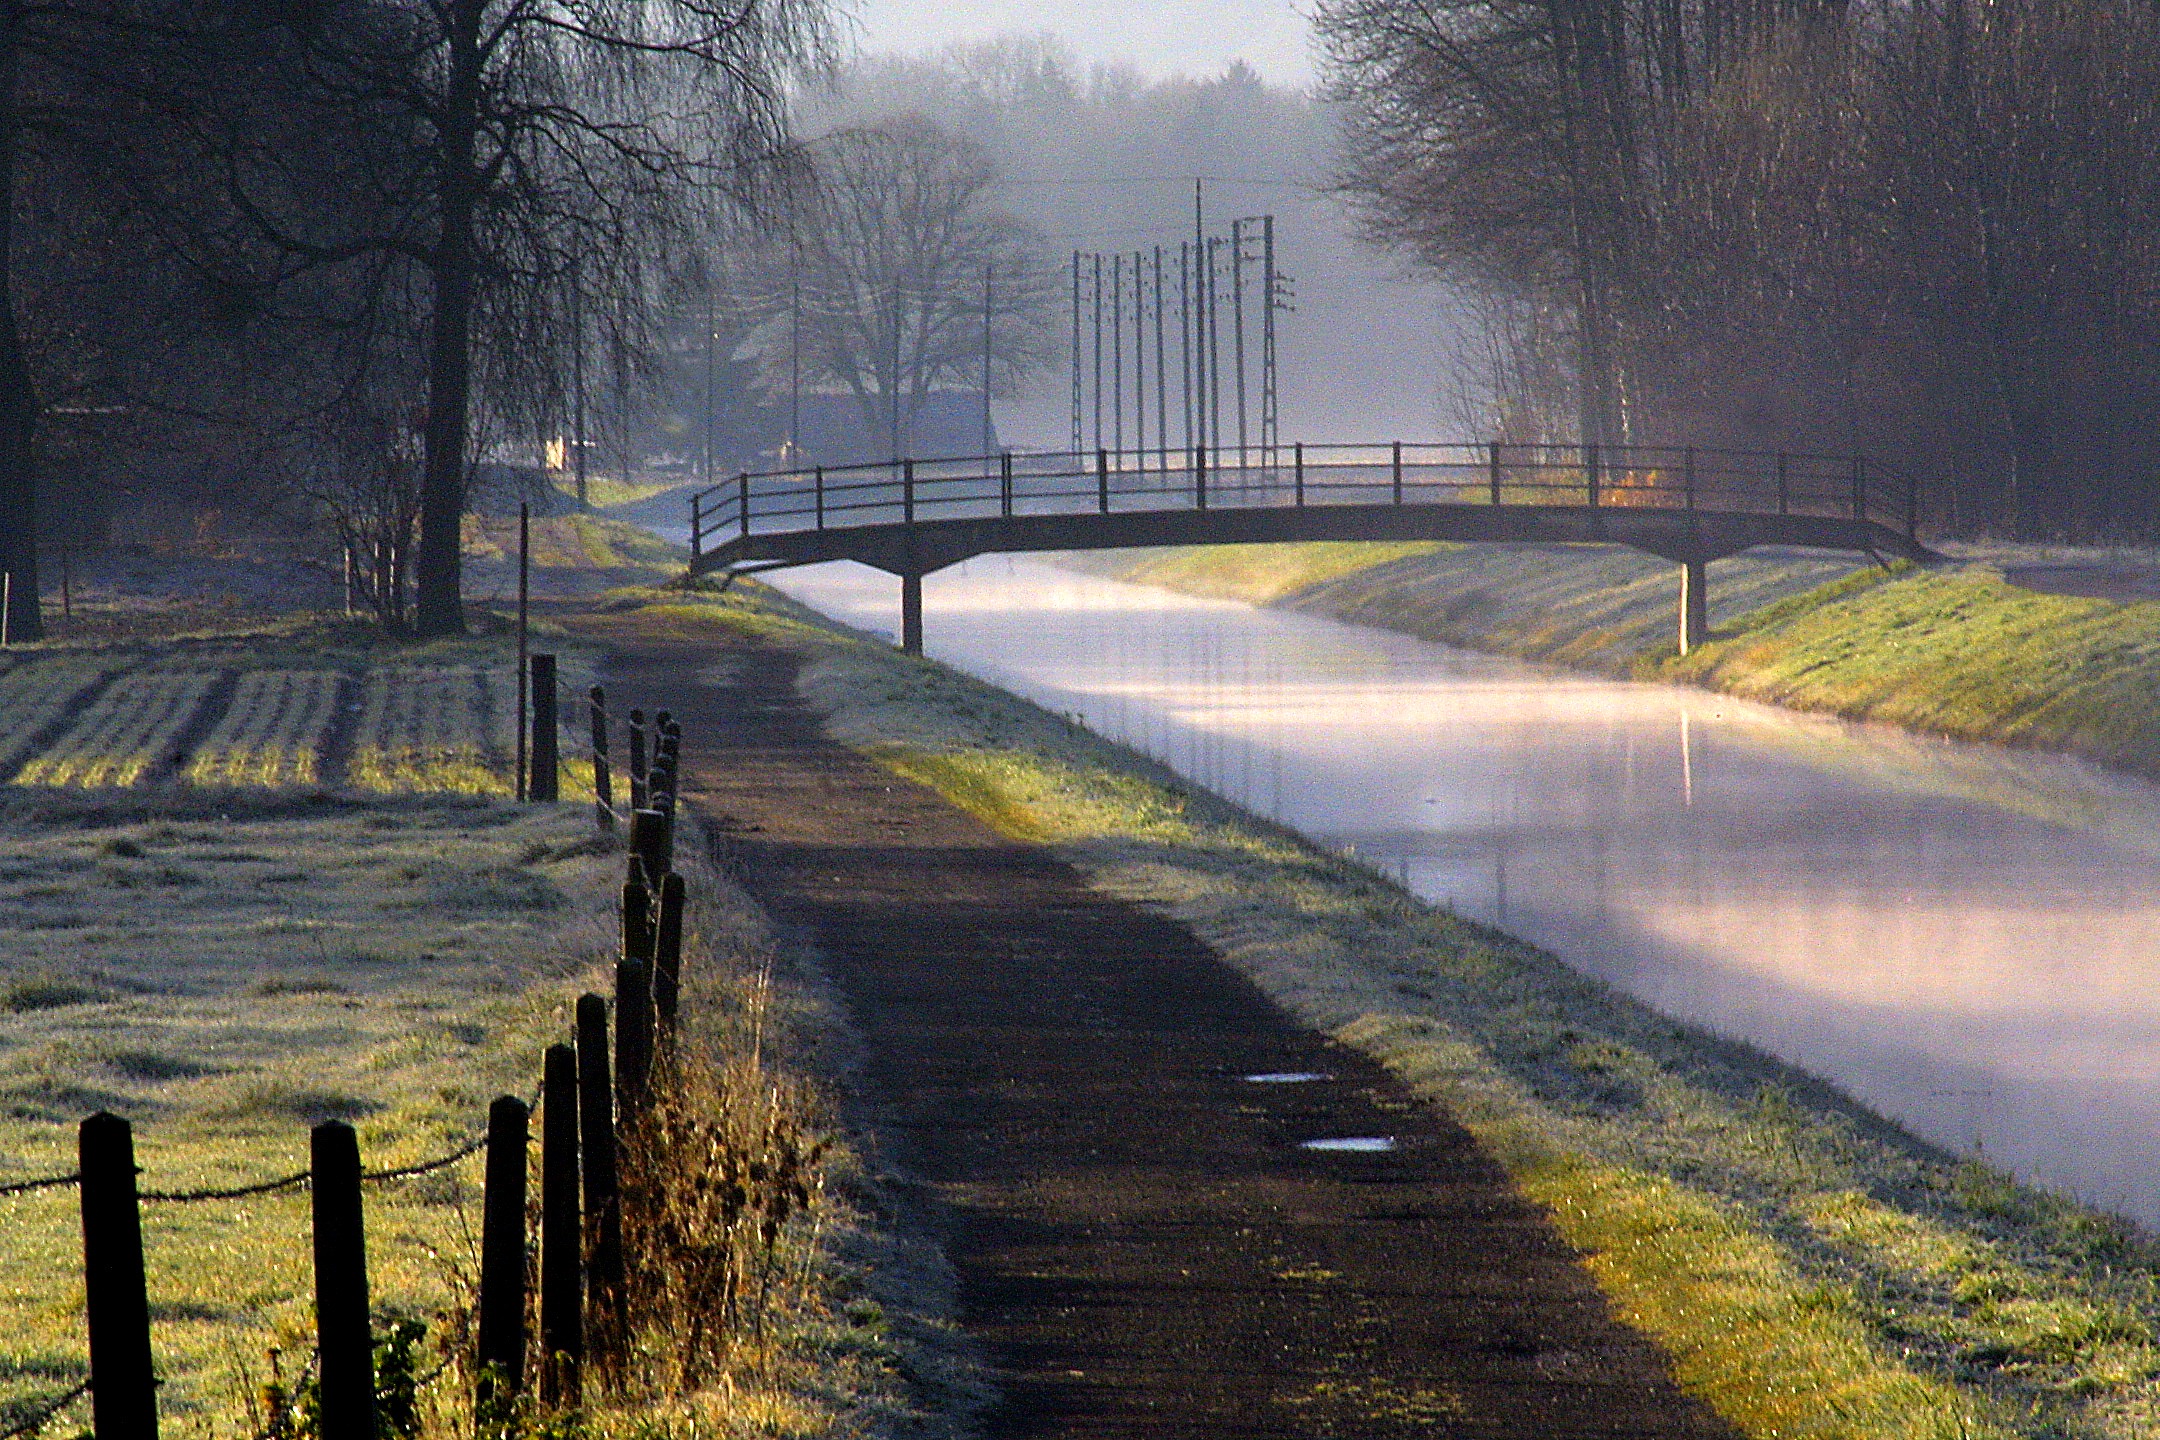
tree, nature, path, snow, winter, fog, mist, bridge, sunlight, morning, evening, reflection, weather, season, waterway, channel, rural area, atmospheric phenomenon